Issus Aussaguel

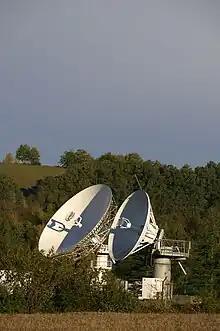
Issus Aussaguel

Issus-Aussaguel Station is a ground station for communication with spacecraft operated by the Centre National d'Études Spatiales (CNES). It is located near Toulouse, France.